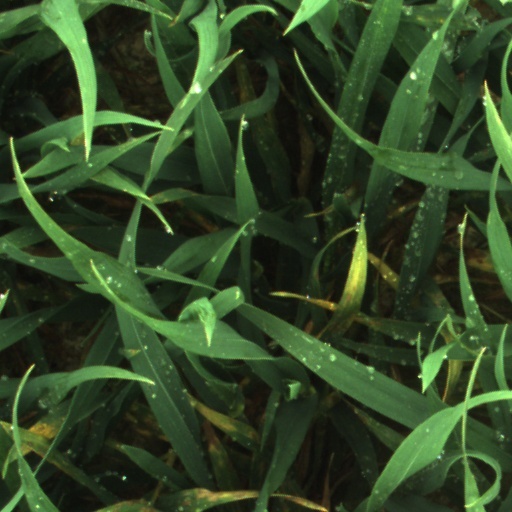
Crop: wheat